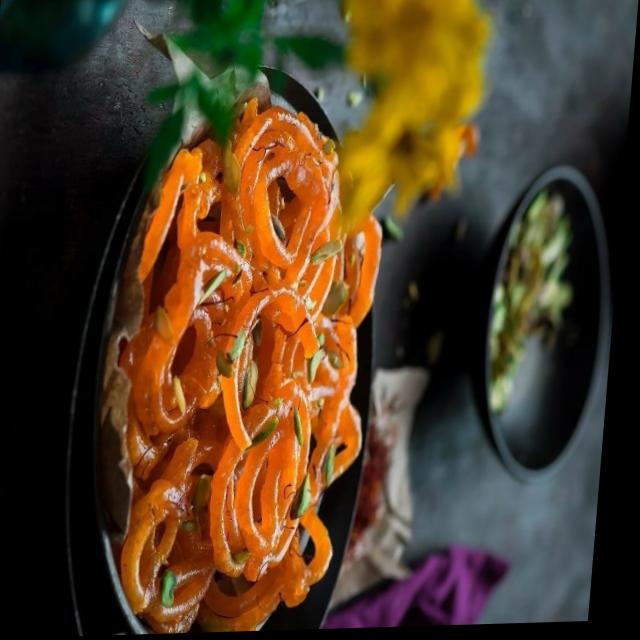
Dish: jalebi